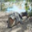
Label: crocodile